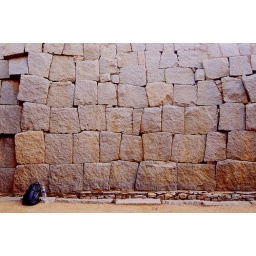
The mighty stone wall on one side of the Hazararama temple in Hampi.